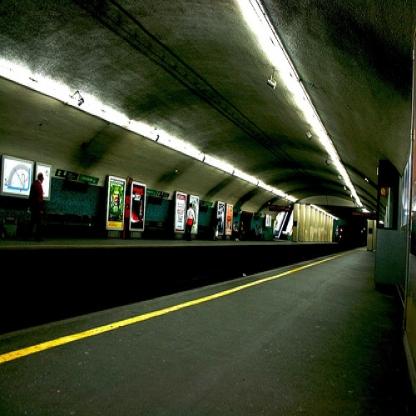
Scene: Indoor